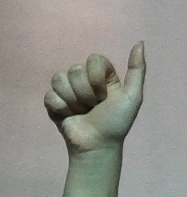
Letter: dhad